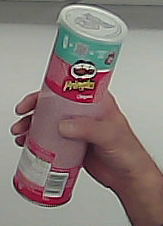
Product: pringles_original